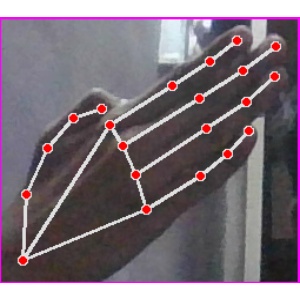
अक्षर: घ